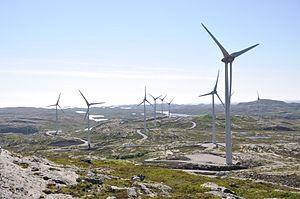
Depuis la découverte des vastes gisements pétroliers de la mer du Nord vers la fin des années 1960, l'énergie en Norvège constitue un secteur très important de l'économie de la Norvège, qui est en 2019 le 8ᵉ producteur et le 4ᵉ exportateur mondial de gaz naturel. Elle se classe au 15ᵉ rang mondial pour sa production de pétrole, qui est cependant en déclin.